Ester Plicková

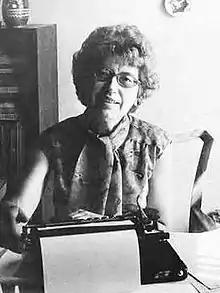

Ester Plicková (2 July 1928 – 1 December 2011) was a Slovak ethnographer and photographer with a specialty in folk pottery. Working as an ethnographer, lecturer and professional photographer, Plicková documented and researched folk culture and crafts. She received the Gold Medal of Ľudovíta Štúra in 1988 for her work to preserve and conserve Slovak folk culture.